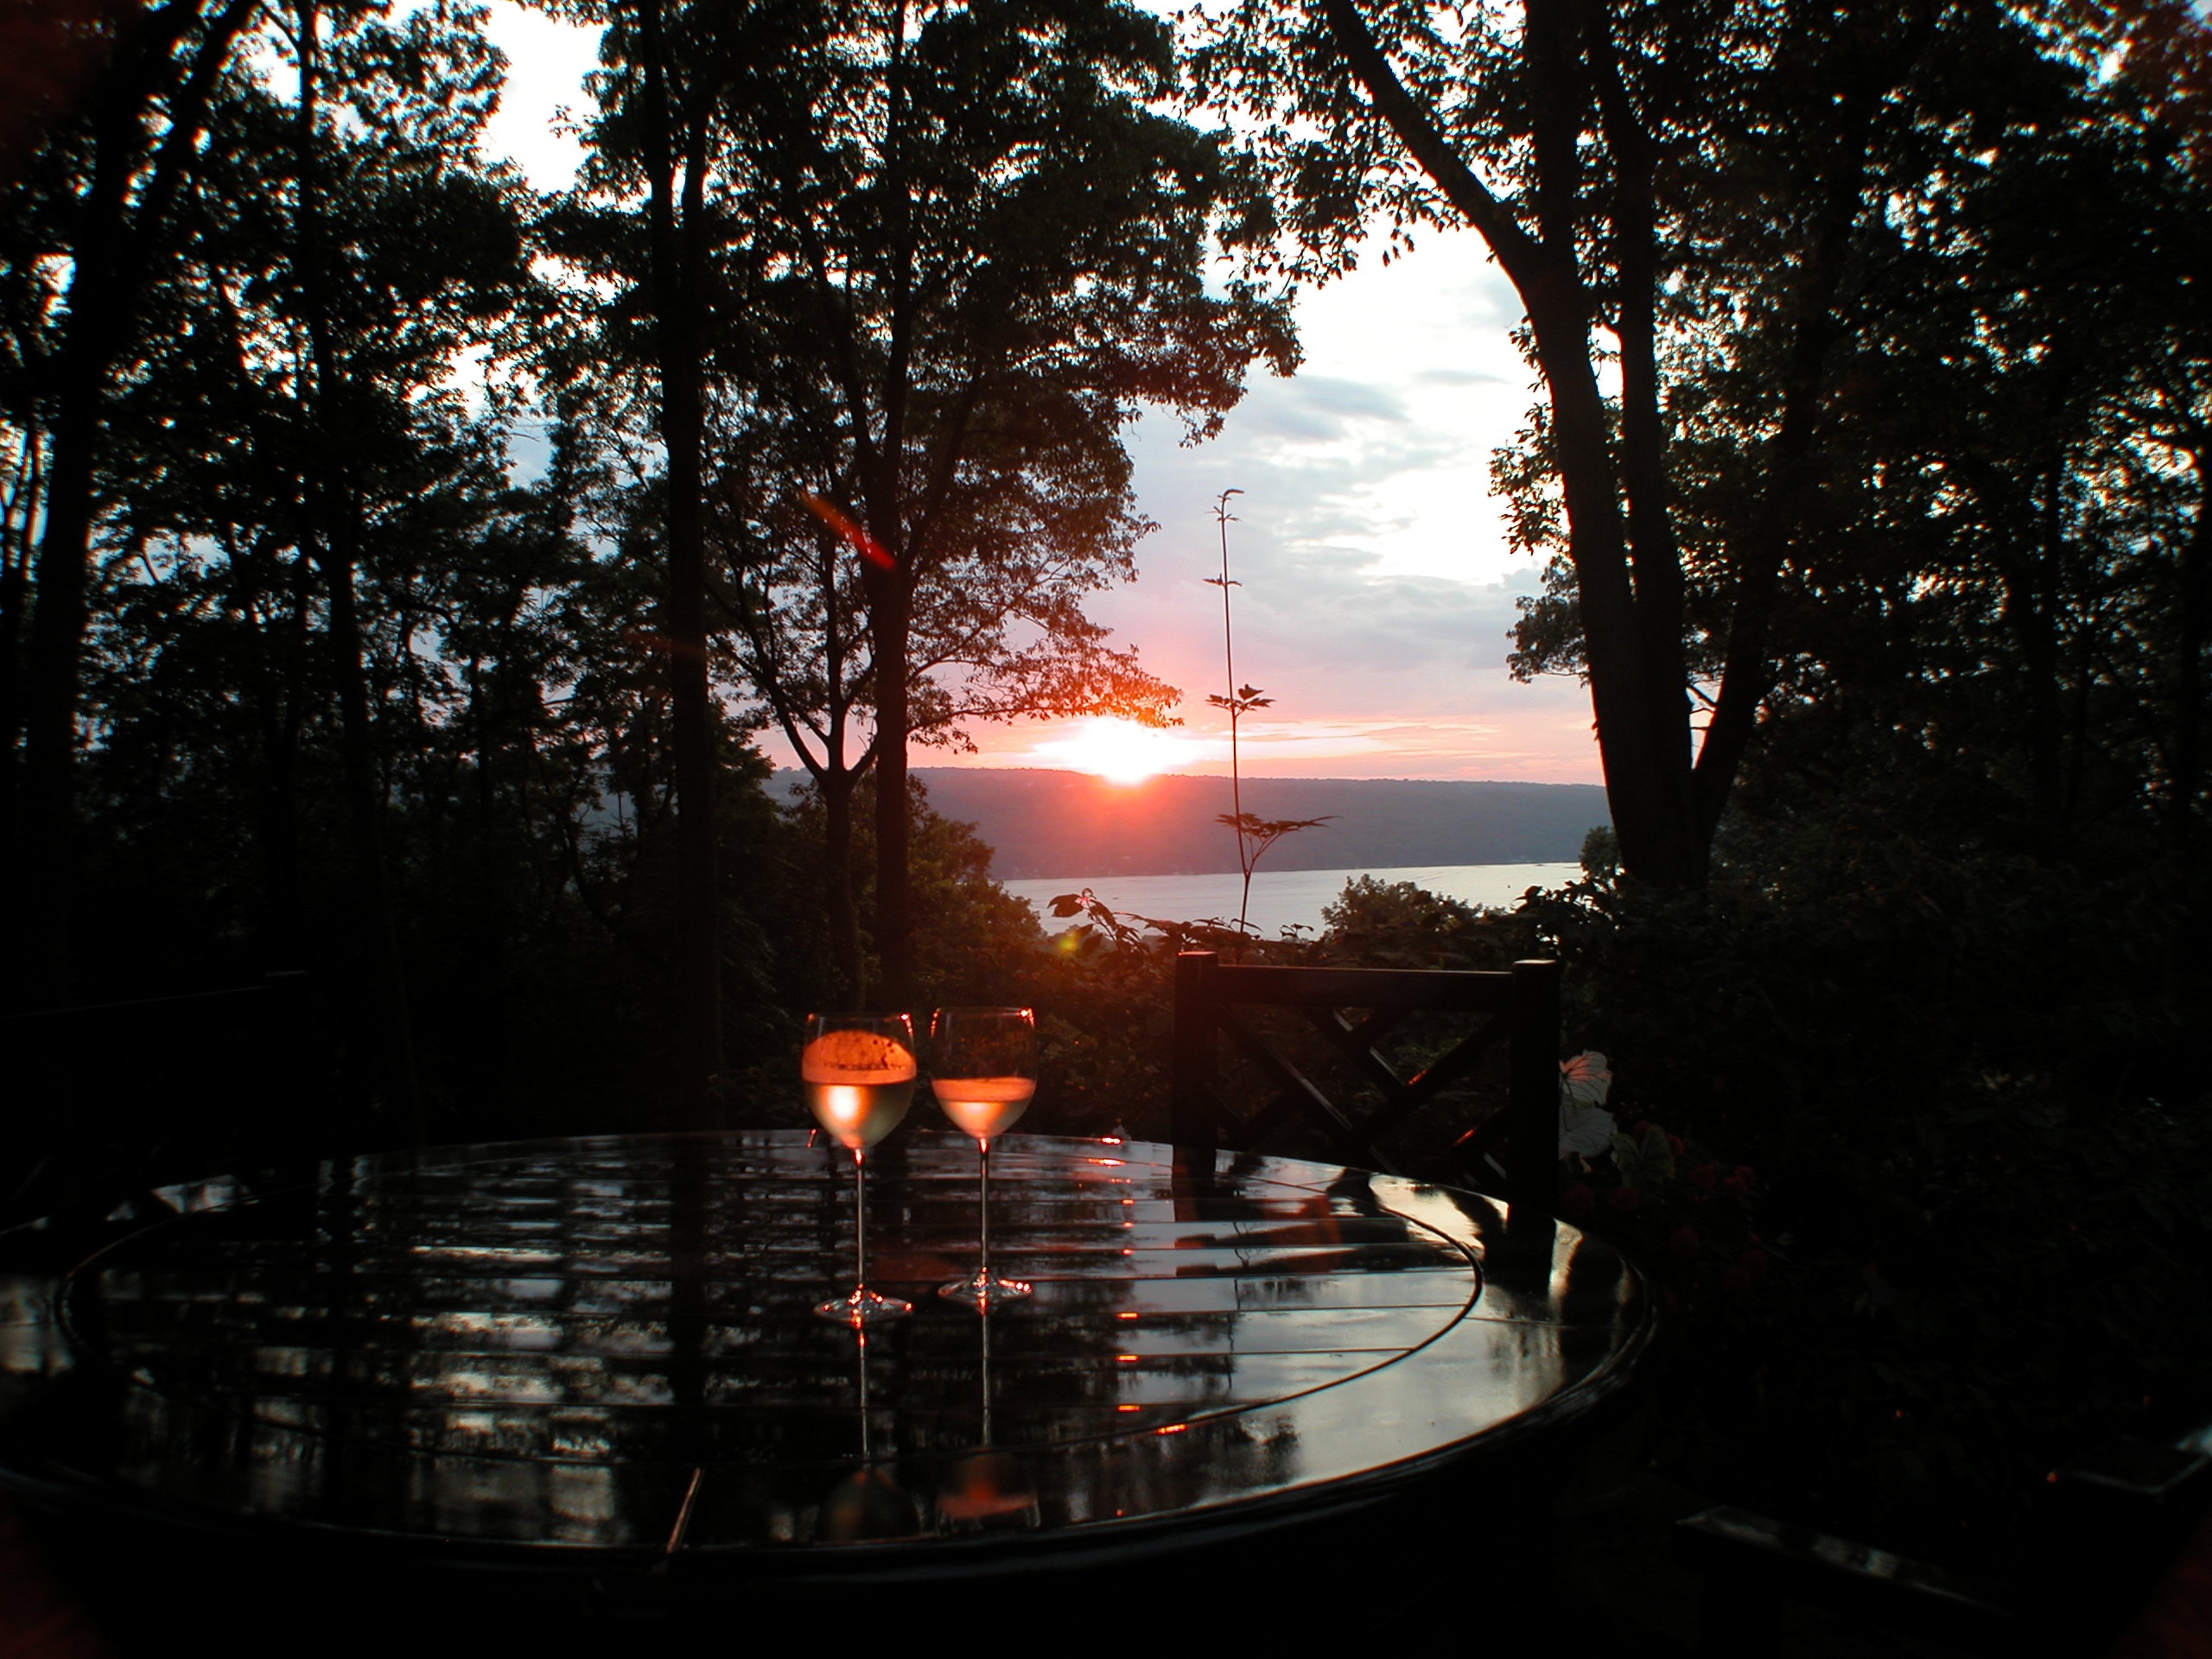
tree, light, sun, sunrise, sunset, sunlight, morning, new york, dusk, evening, reflection, waterway, upstate